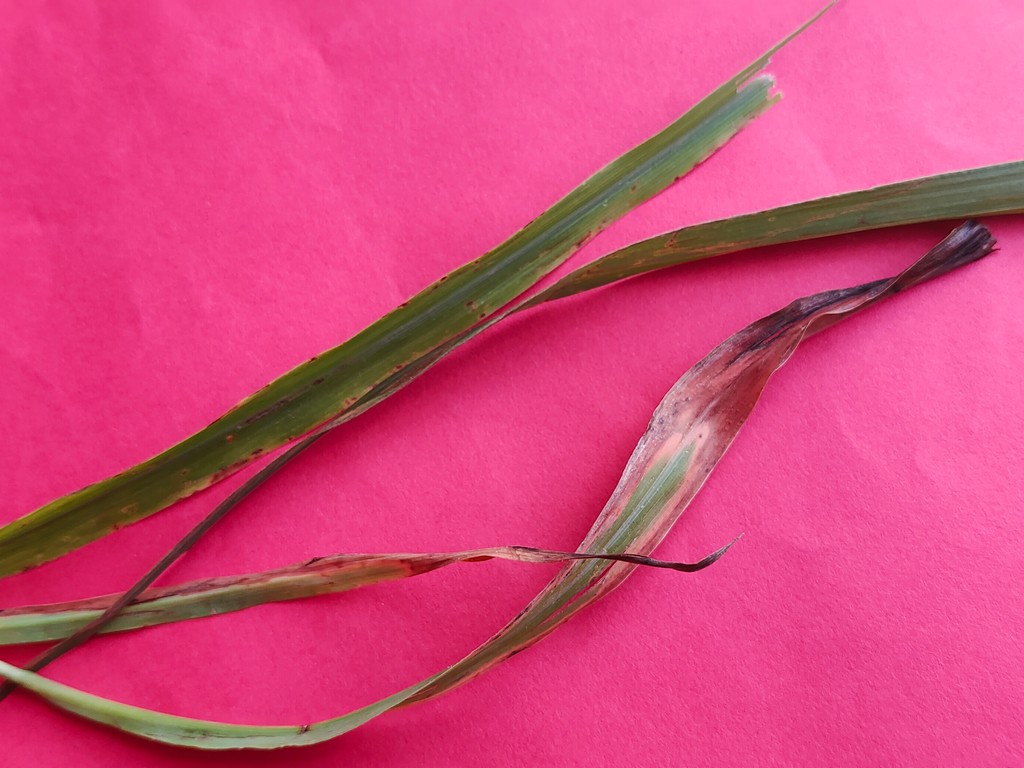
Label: Unhealthy